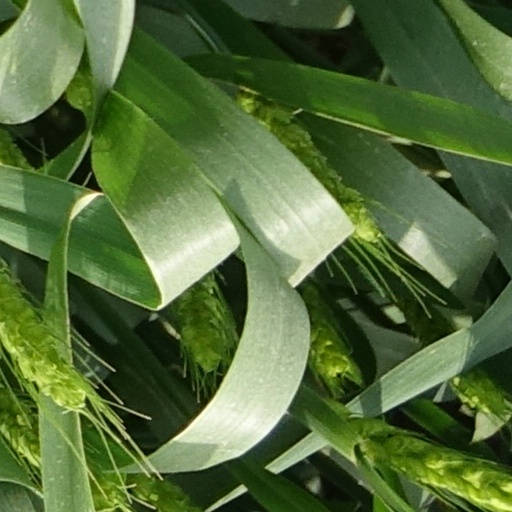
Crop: wheat